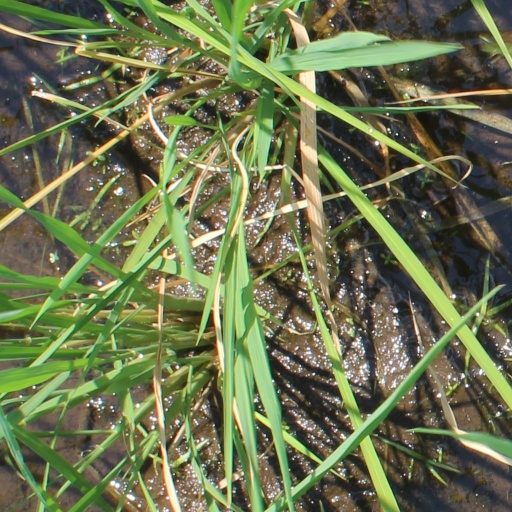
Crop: rice